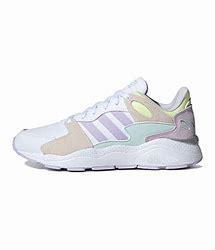
Brand: adidas
Model: neo Adidas NEO Crazychaos